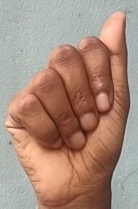
ASL sign: A